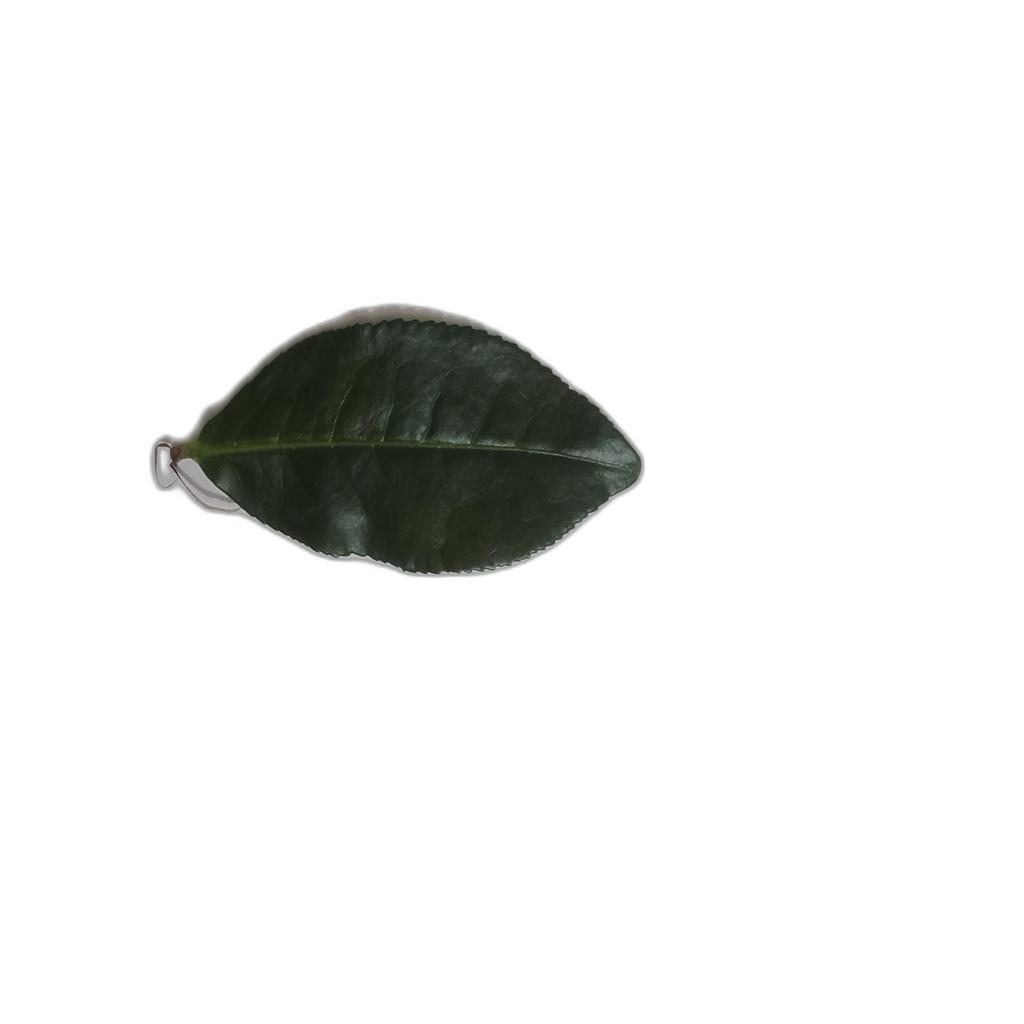
Label: Healthy